2010 ARCA Racing Series

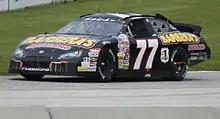
Tom Hessert III, driving the No. 77 car for Cunningham Motorsports, finished third in the championship.

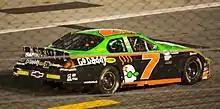
Danica Patrick made her stock car debut in the season-opener at Daytona with her Nationwide Series team JR Motorsports fielding a No. 7 car in the ARCA race in order for her to be approved to race in the Nationwide Series race at Daytona the next week.

The 2010 ARCA Racing Series presented by Re/MAX and Menards was the 58th season of the ARCA Racing Series. The season began on February 6 with the Lucas Oil Slick Mist 200 and ended on October 9 with the American 200 presented by Black's Tire and Auto Service. Patrick Sheltra, driving for his own team, Sheltra Motorsports, won the championship.